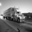
Label: truck